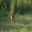
Label: deer